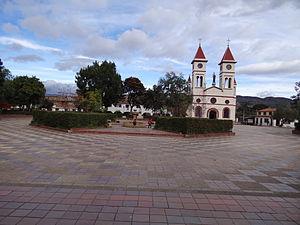
Sutamarchán est une municipalité située dans le département de Boyacá, en Colombie.